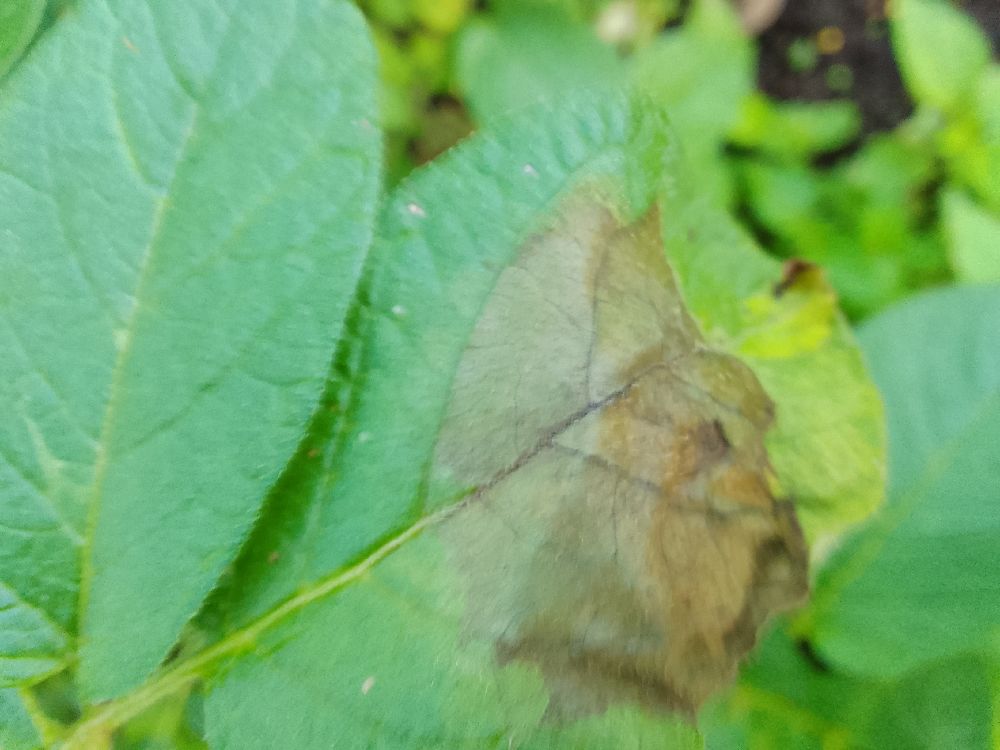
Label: Late blight